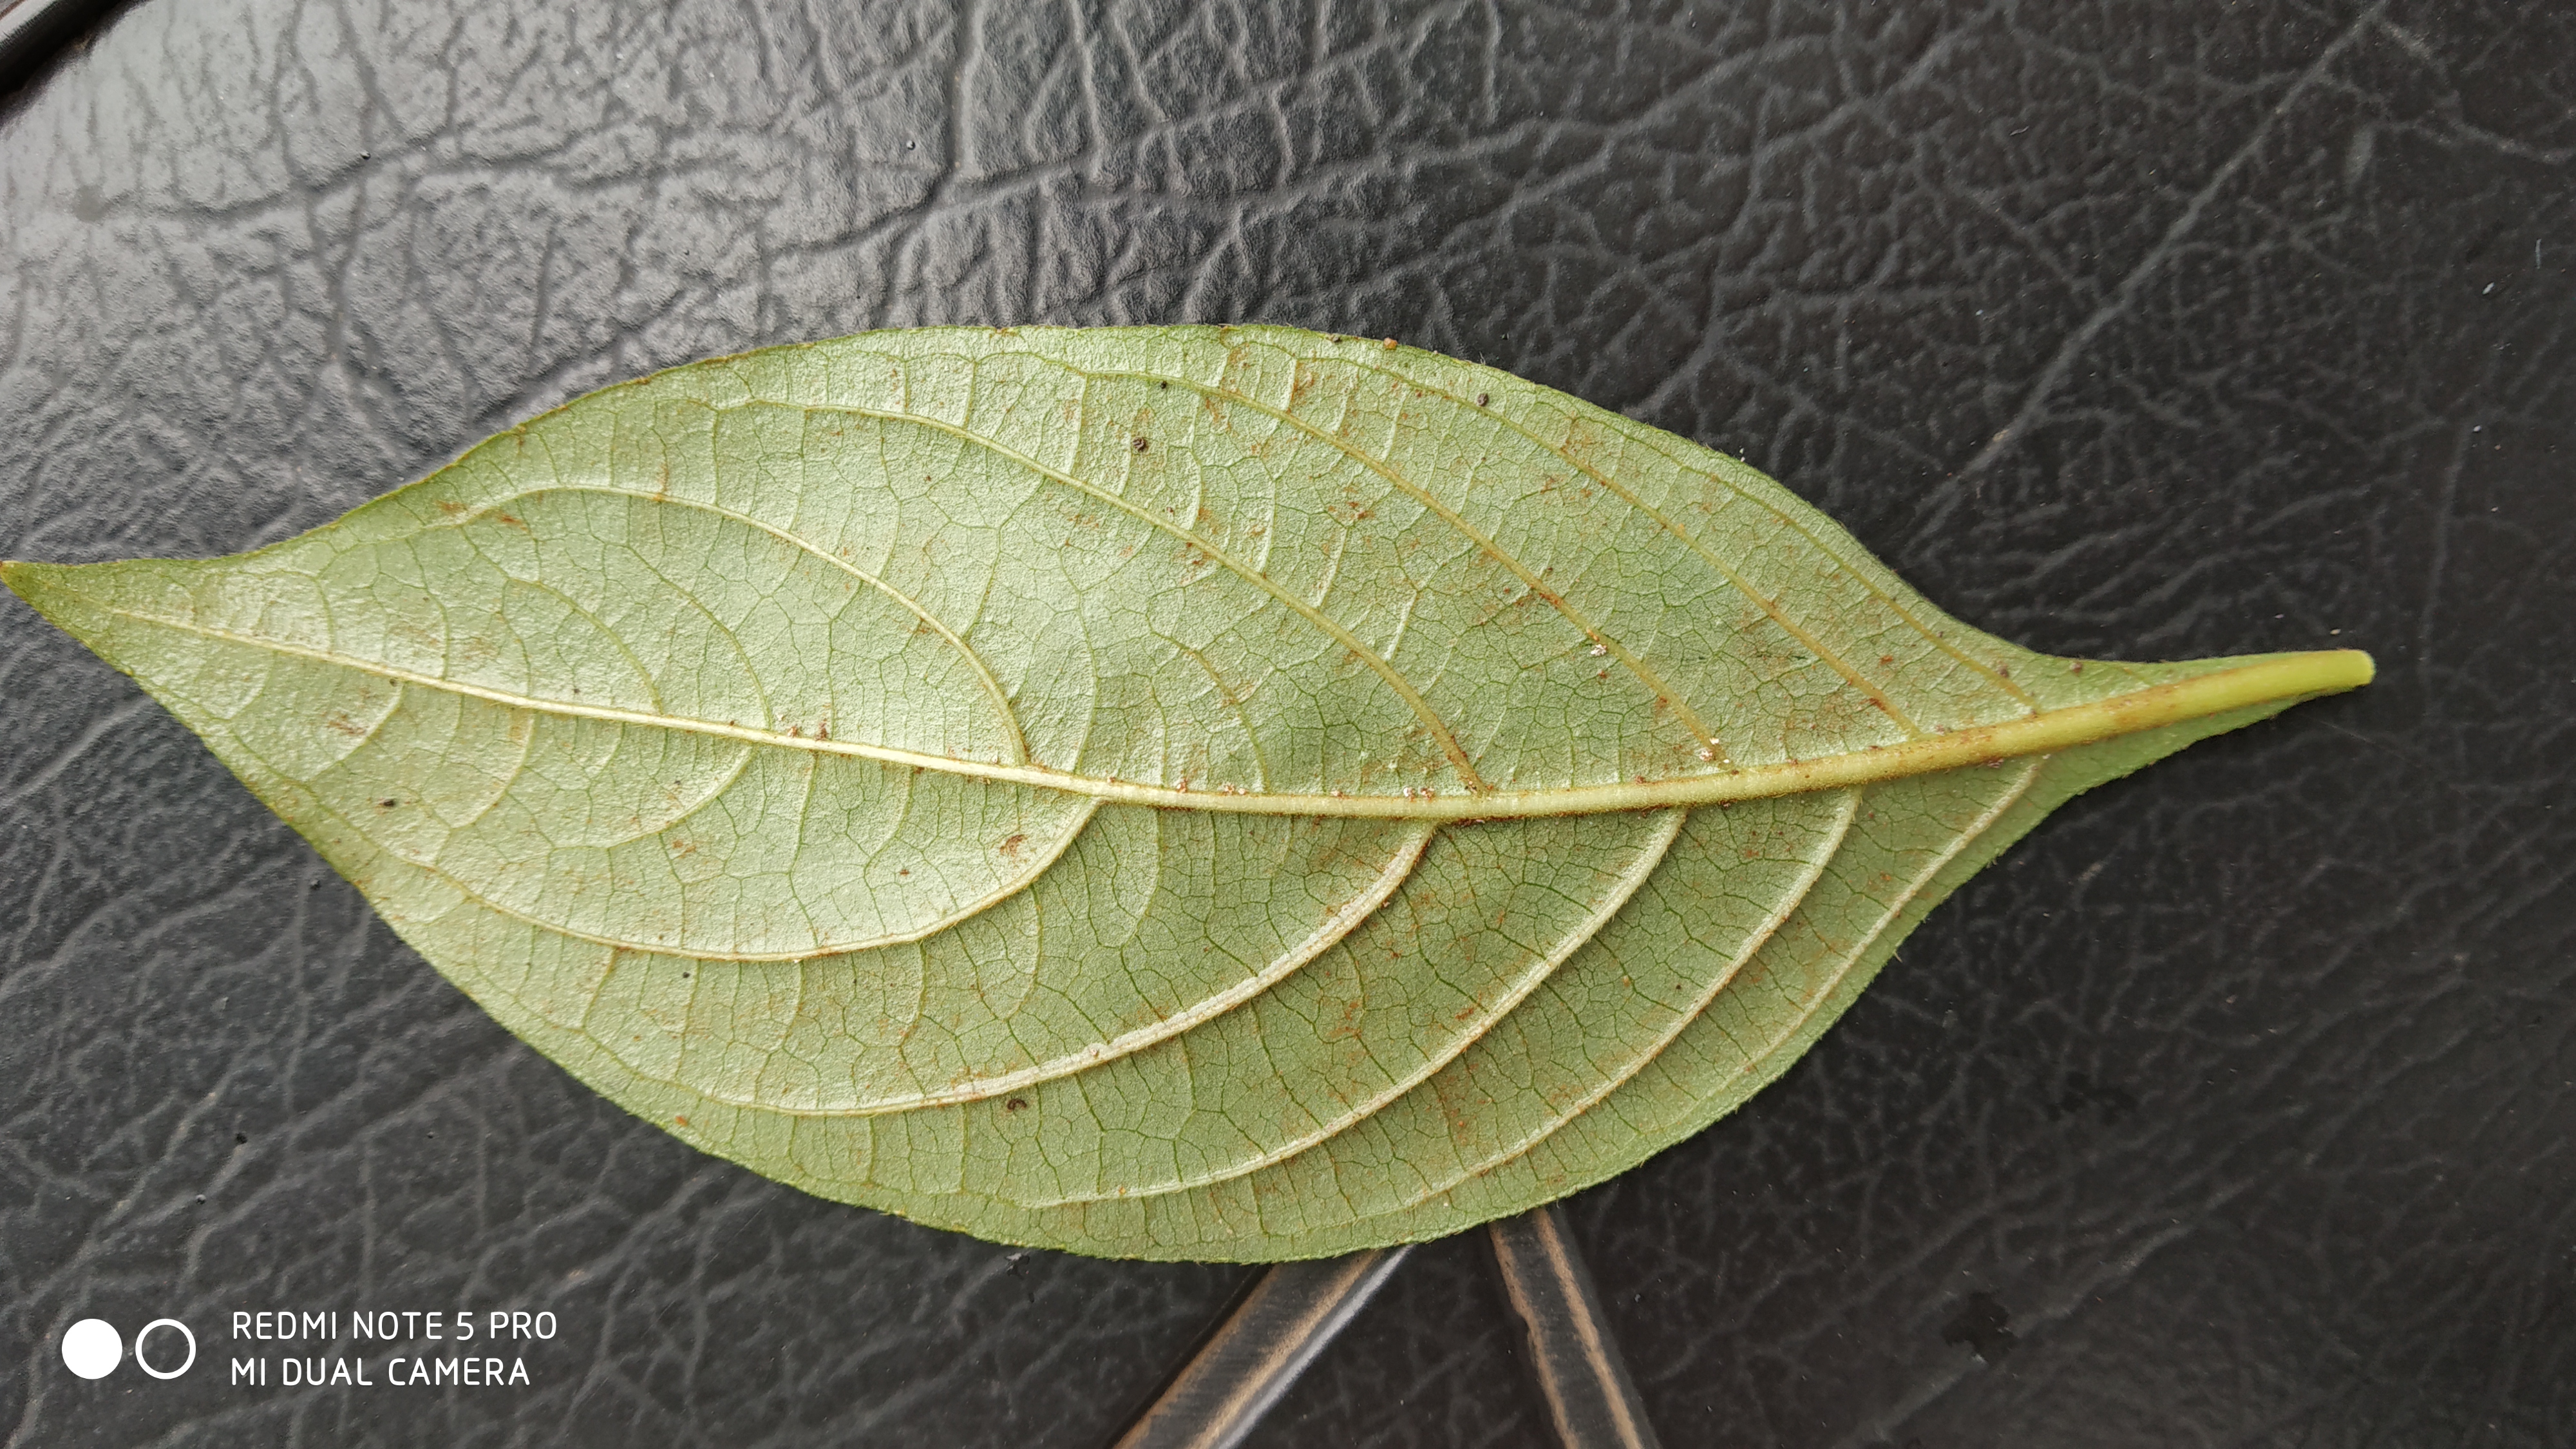
Plant: Ganike